Hospitaller Malta

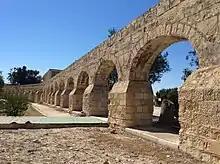
Wignacourt Aqueduct at Birkirkara

After the siege a new city was built, Valletta, which was named in memory of the Grand Master who had withstood the siege. It became the Order's headquarters in 1571 and remains Malta's capital city to this day.